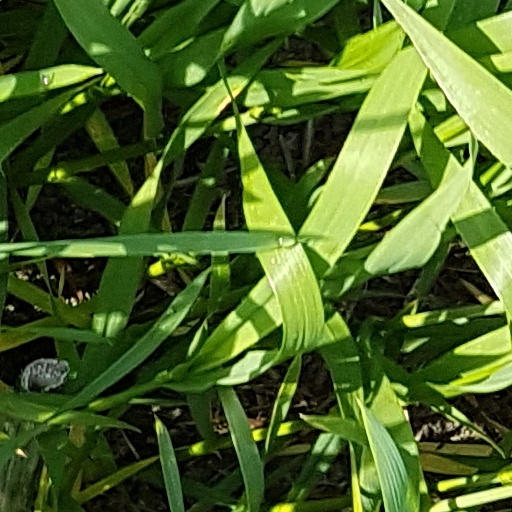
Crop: wheat